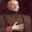
Label: man